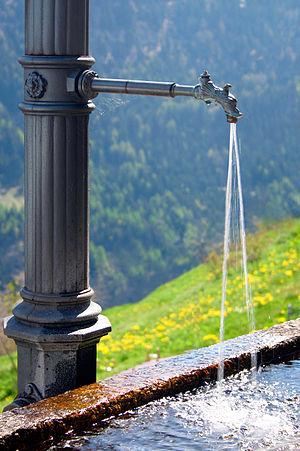
Vand
Vandhane i en schweizisk landsby
Vand er en kemisk forbindelse, der er flydende ved stuetemperatur og under standardtryk. Det har den kemiske formel H₂O, hvilket betyder, at ét vandmolekyle er sammensat af to hydrogenatomer og ét oxygenatom. Vand findes næsten overalt på Jorden og er nødvendigt for alle kendte livsformer. Ca. 70% af Jordens overflade er dækket af vand. Vand i fast form kaldes is og vand i gasform kaldes damp.